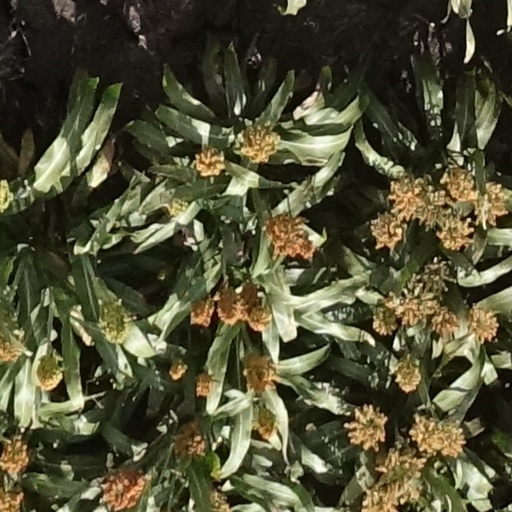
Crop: sorghum